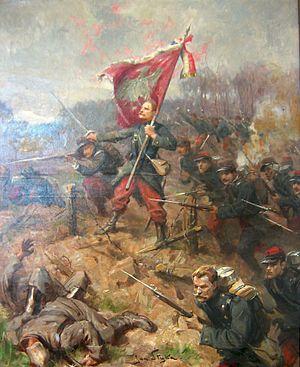
La Légion des Bayonnais est un surnom donné à la section des volontaires d'origine polonaise qui a constitué une force militaire dès le début de la Première Guerre mondiale, provenant de toutes les régions de France et dont la formation au sein de la Légion étrangère s'est déroulée à Bayonne.